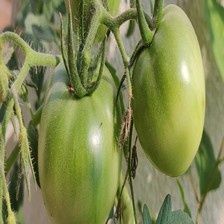
Label: tomato